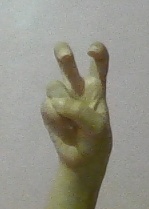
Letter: toot